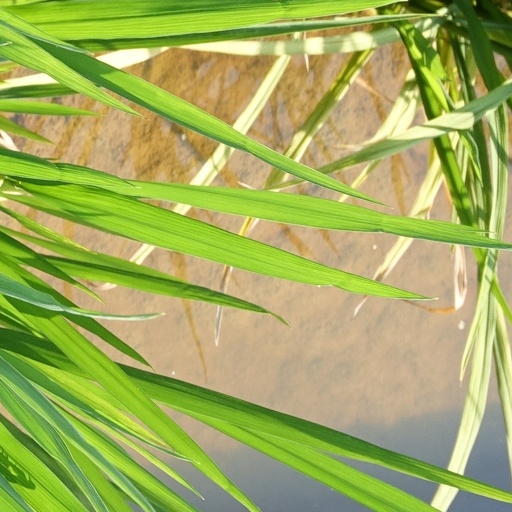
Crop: rice